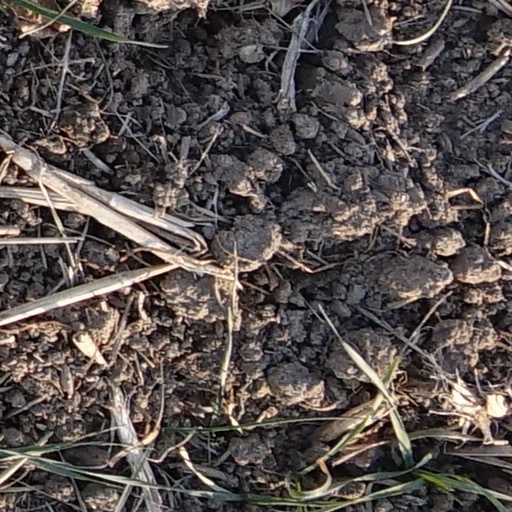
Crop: wheat